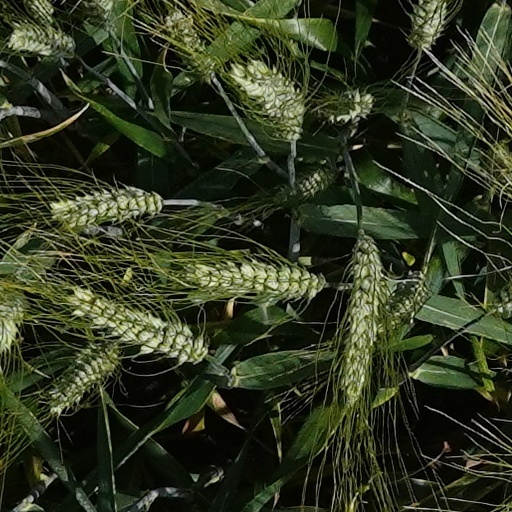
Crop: wheat